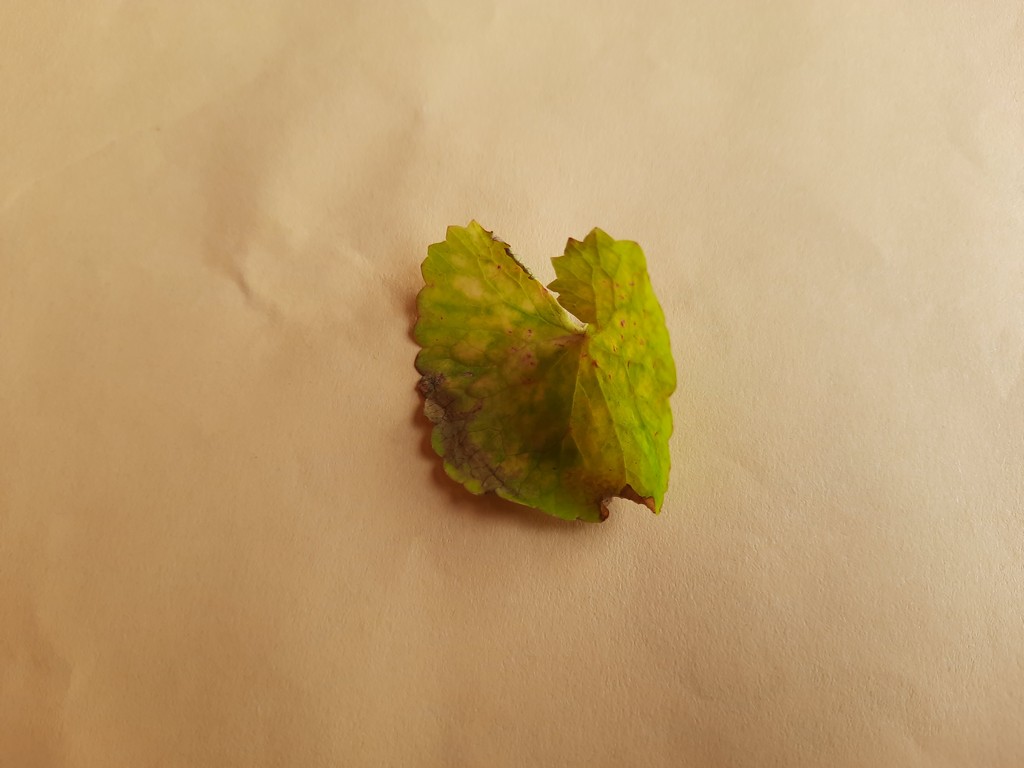
Label: Unhealthy